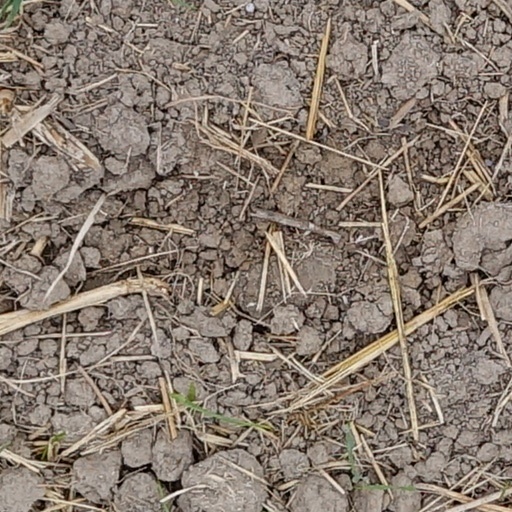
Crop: wheat